John MacWhirter

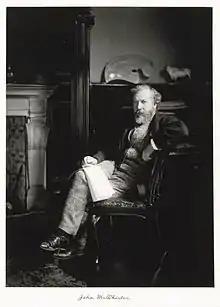
Photographic portrait of John MacWhirter (between circa 1889 and circa 1891)

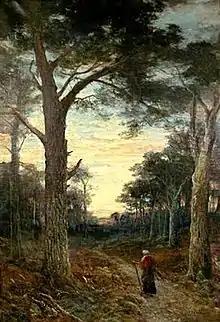
"The Gates of the Forest", 1910 (Royal Academy)

John MacWhirter (27 March 1839 in Slateford, Edinburgh - 28 January 1911 in London) was a Scottish landscape painter.